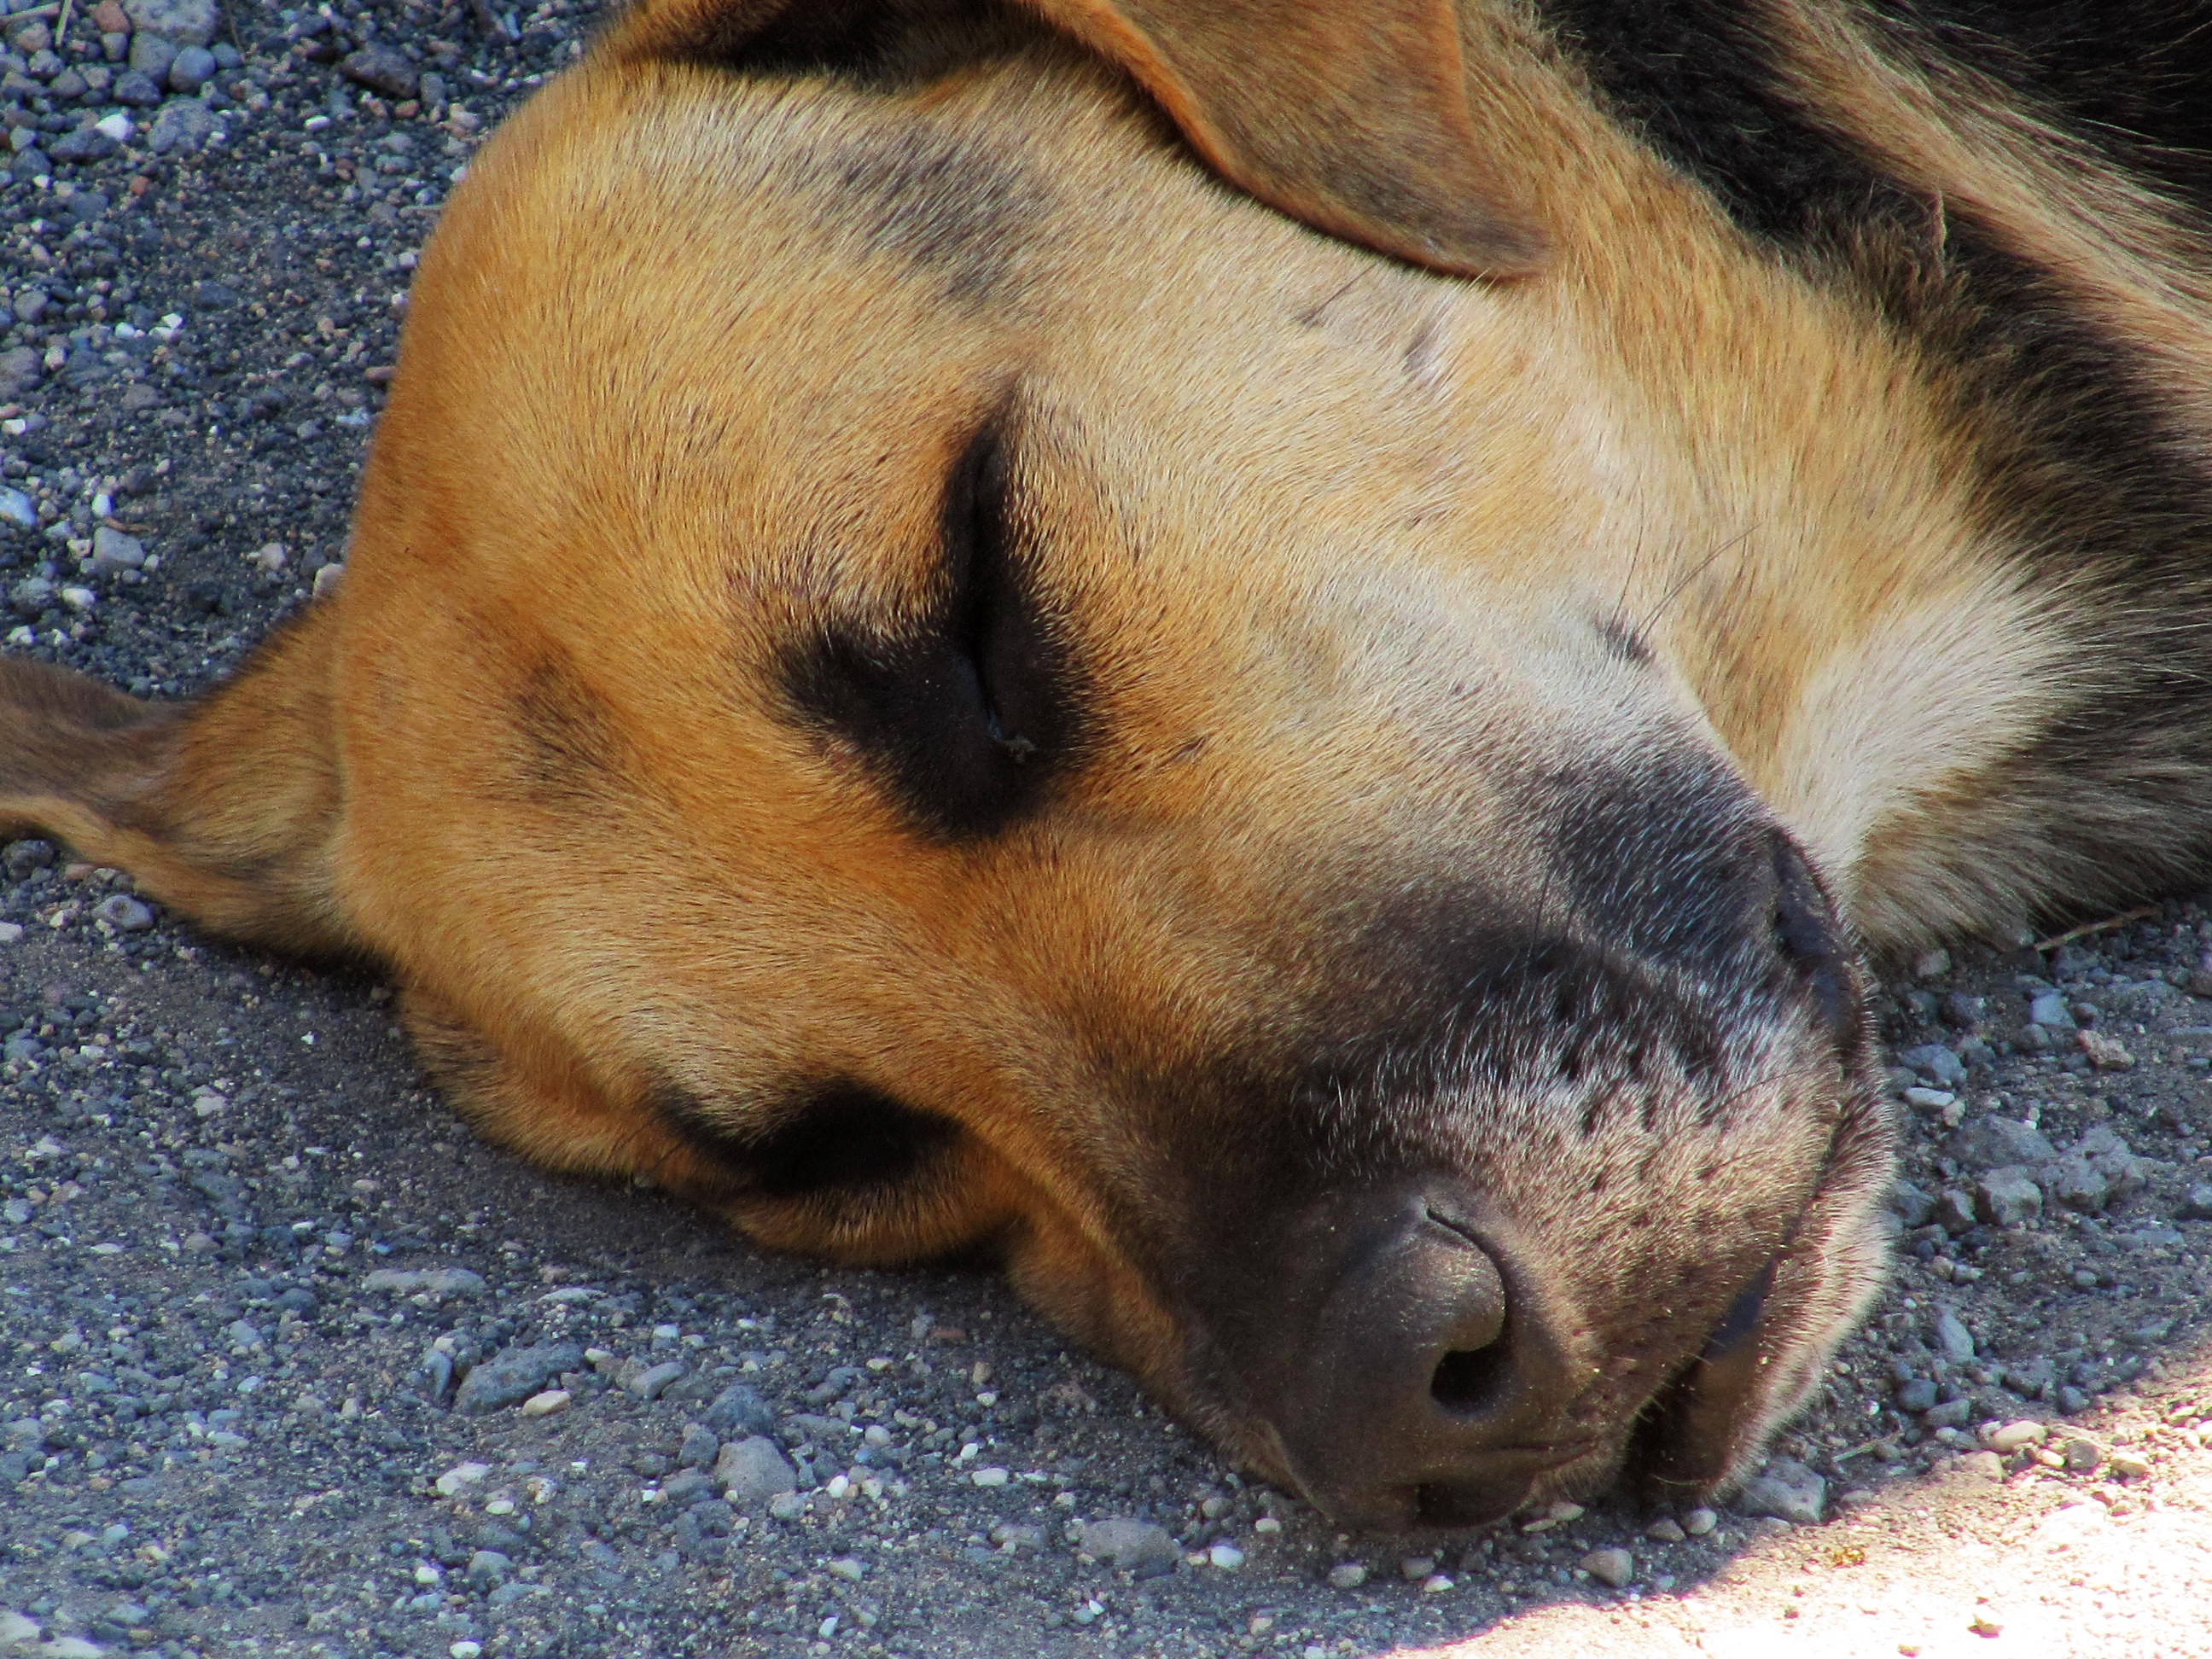
dog, animal, sleeping, brown, mammal, italy, nap, close up, nose, sleep, eye, furry, head, vertebrate, doggy, feral, pompeii, street dog, dog like mammal, dog breed group